Hatuey

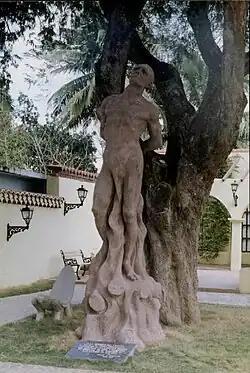
Monument of Taíno chief Hatuey in Yara city, depicting the moment he was burnt by Spanish soldiers, bound to a Tamarind tree planted in 1907.

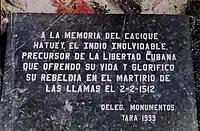
Plate at the base of the monument. It reads ""To the memory of Chief Hatuey, unforgettable Indian, precursor of the Cuban liberty, who offered his life, and glorified his rebellion in the martyrdom of the flames on 2/2/1512. Monuments Delegation of Yara, 1999"."

Hatuey, also Hatüey (died 2 February 1512), was a Taíno "Cacique" (chief) of the Hispaniolan cacicazgo of Guanaba (in present-day La Gonave, Haiti). He lived from the late 15th until the early 16th century. Chief Hatuey and many of his tribesmen travelled from present-day La Gonave by canoe to Cuba to warn the Taíno in Cuba about the Spaniards that were arriving to conquer the island.